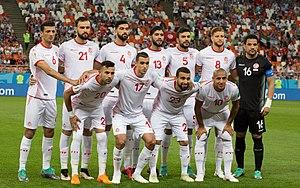
L'équipe de Tunisie de football est l'équipe nationale représentant la Tunisie en football depuis son match inaugural en 1957. L'équipe est placée sous la juridiction mondiale de la FIFA et, en Afrique, de la Confédération africaine de football. Elle est gouvernée par la Fédération tunisienne de football, créée en 1957 après l'indépendance du pays en 1956.